Describe the emotion expressed in this image:  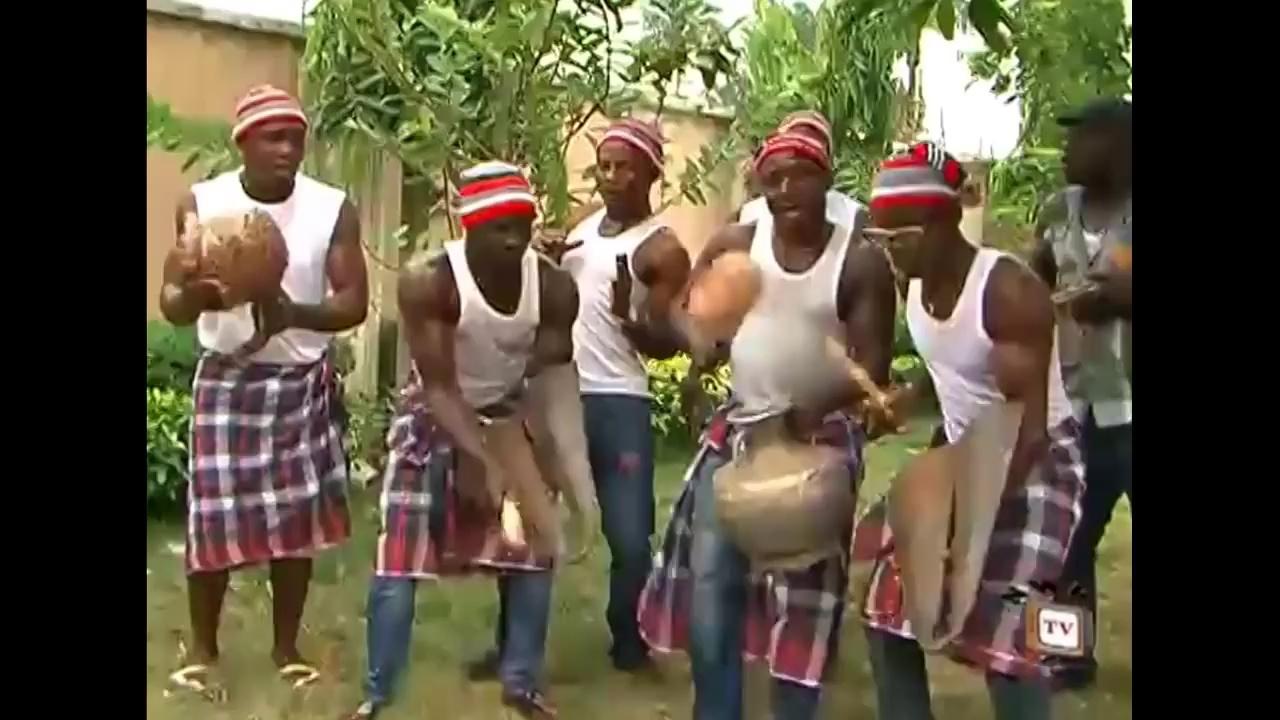
This person displays Pain, valence and arousal with low intensity.